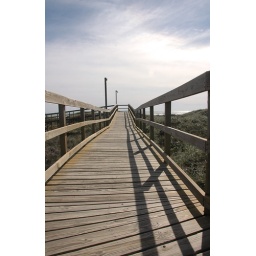
Boardwalk to the beach going over the sand dunes in Port Aransas, TX.